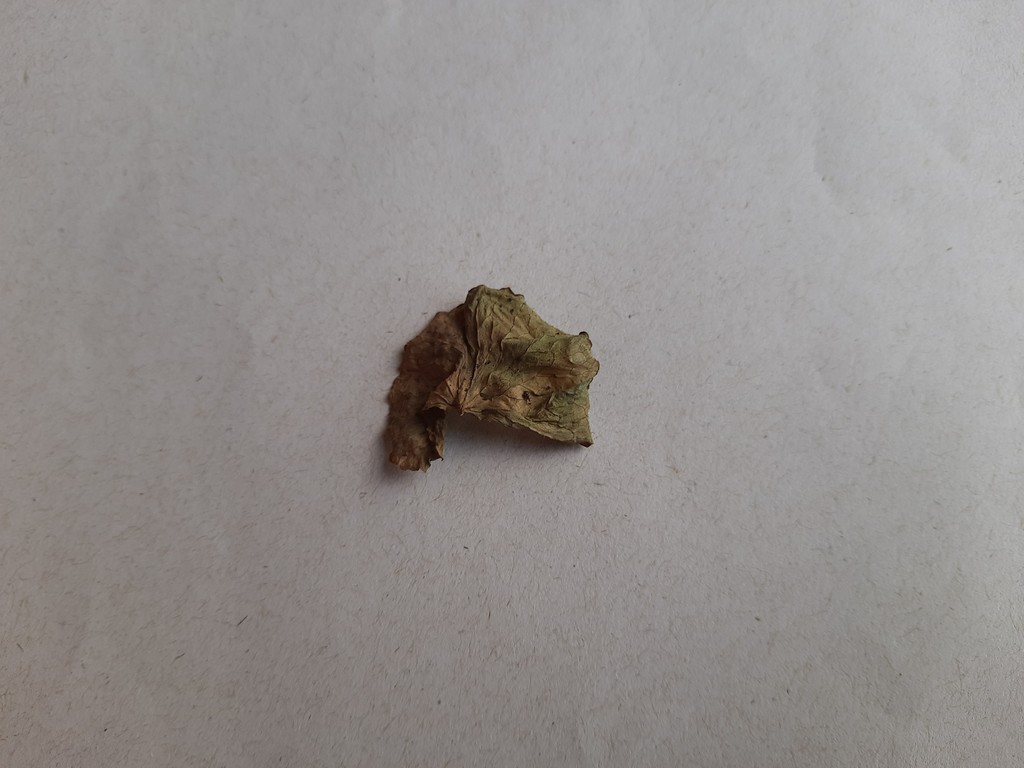
Label: Dried